List of astronomical observatories in Ukraine

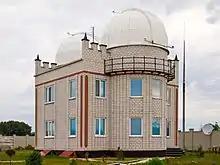
The Andrushivka Astronomical Observatory is one of several observatories in Ukraine. It was established in 2001.

This is a list of astronomical observatories in Ukraine: